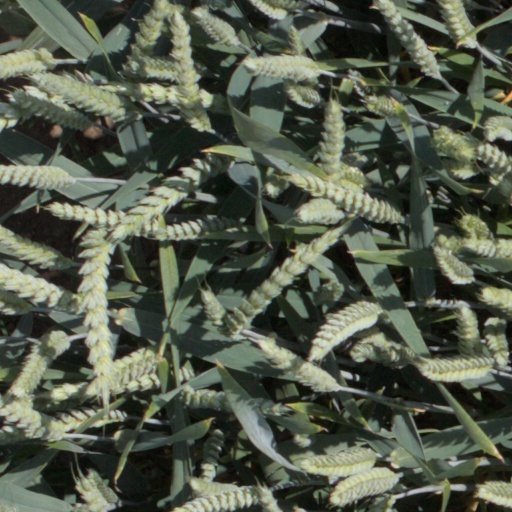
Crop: wheat